Paraguay

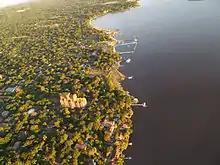
As one of the most important resort towns in Paraguay, San Bernardino, which was founded by German settlers in the 19th century, has one of the highest purchasing power parities in the country.

The market economy is distinguished by a large informal sector, featuring reexport of imported consumer goods to neighboring countries, as well as the activities of thousands of microenterprises and urban street vendors. Nonetheless, over the last 10 years the Paraguayan economy diversified dramatically, with the energy, auto parts and clothing industries leading the way.